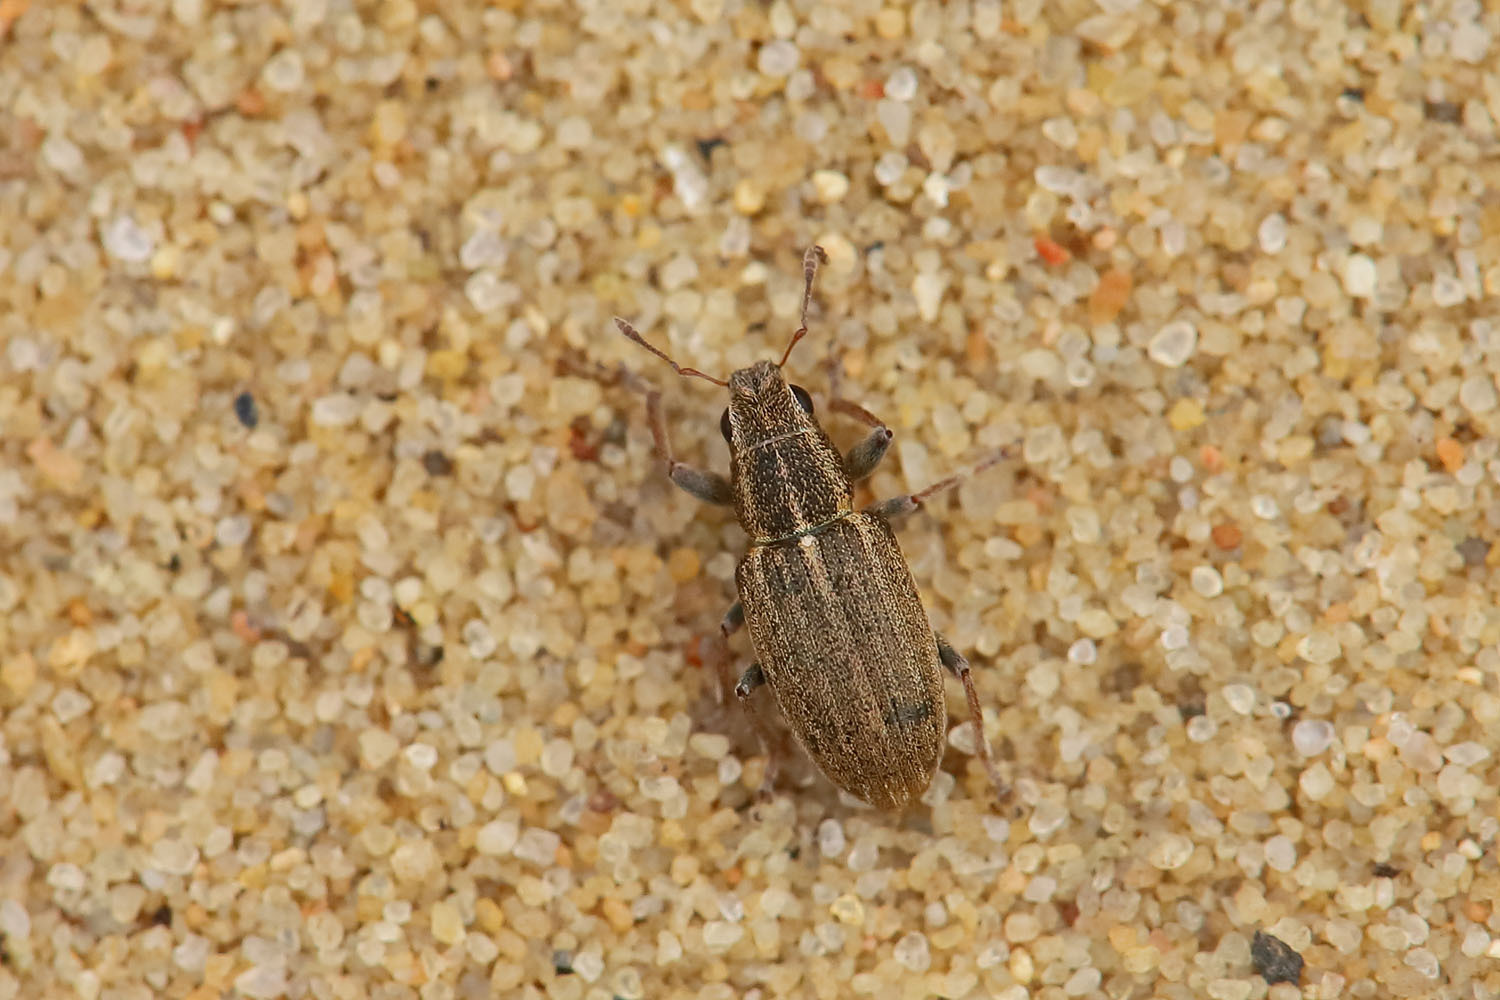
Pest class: pea_leaf_weevil